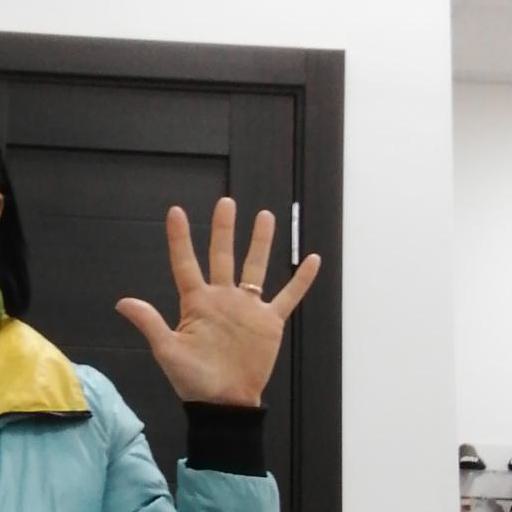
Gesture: palm